National Library of Scotland

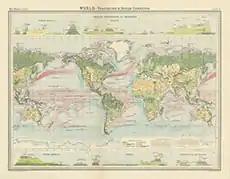

The National Library of Scotland holds over two million cartographic items, making it the largest collection of maps in Scotland and one of the largest in the world. There are several separate collections of maps within the library's holdings, namely the Bartholomew Archive and the Graham Brown Collection (see below). At the library there are maps relating to many different kinds of landscapes, such as estates, counties, railways, maps which show the trenches of World War I, and alpine areas.